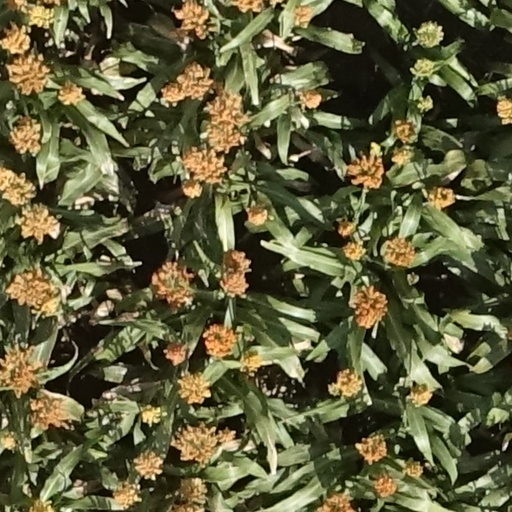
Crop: sorghum